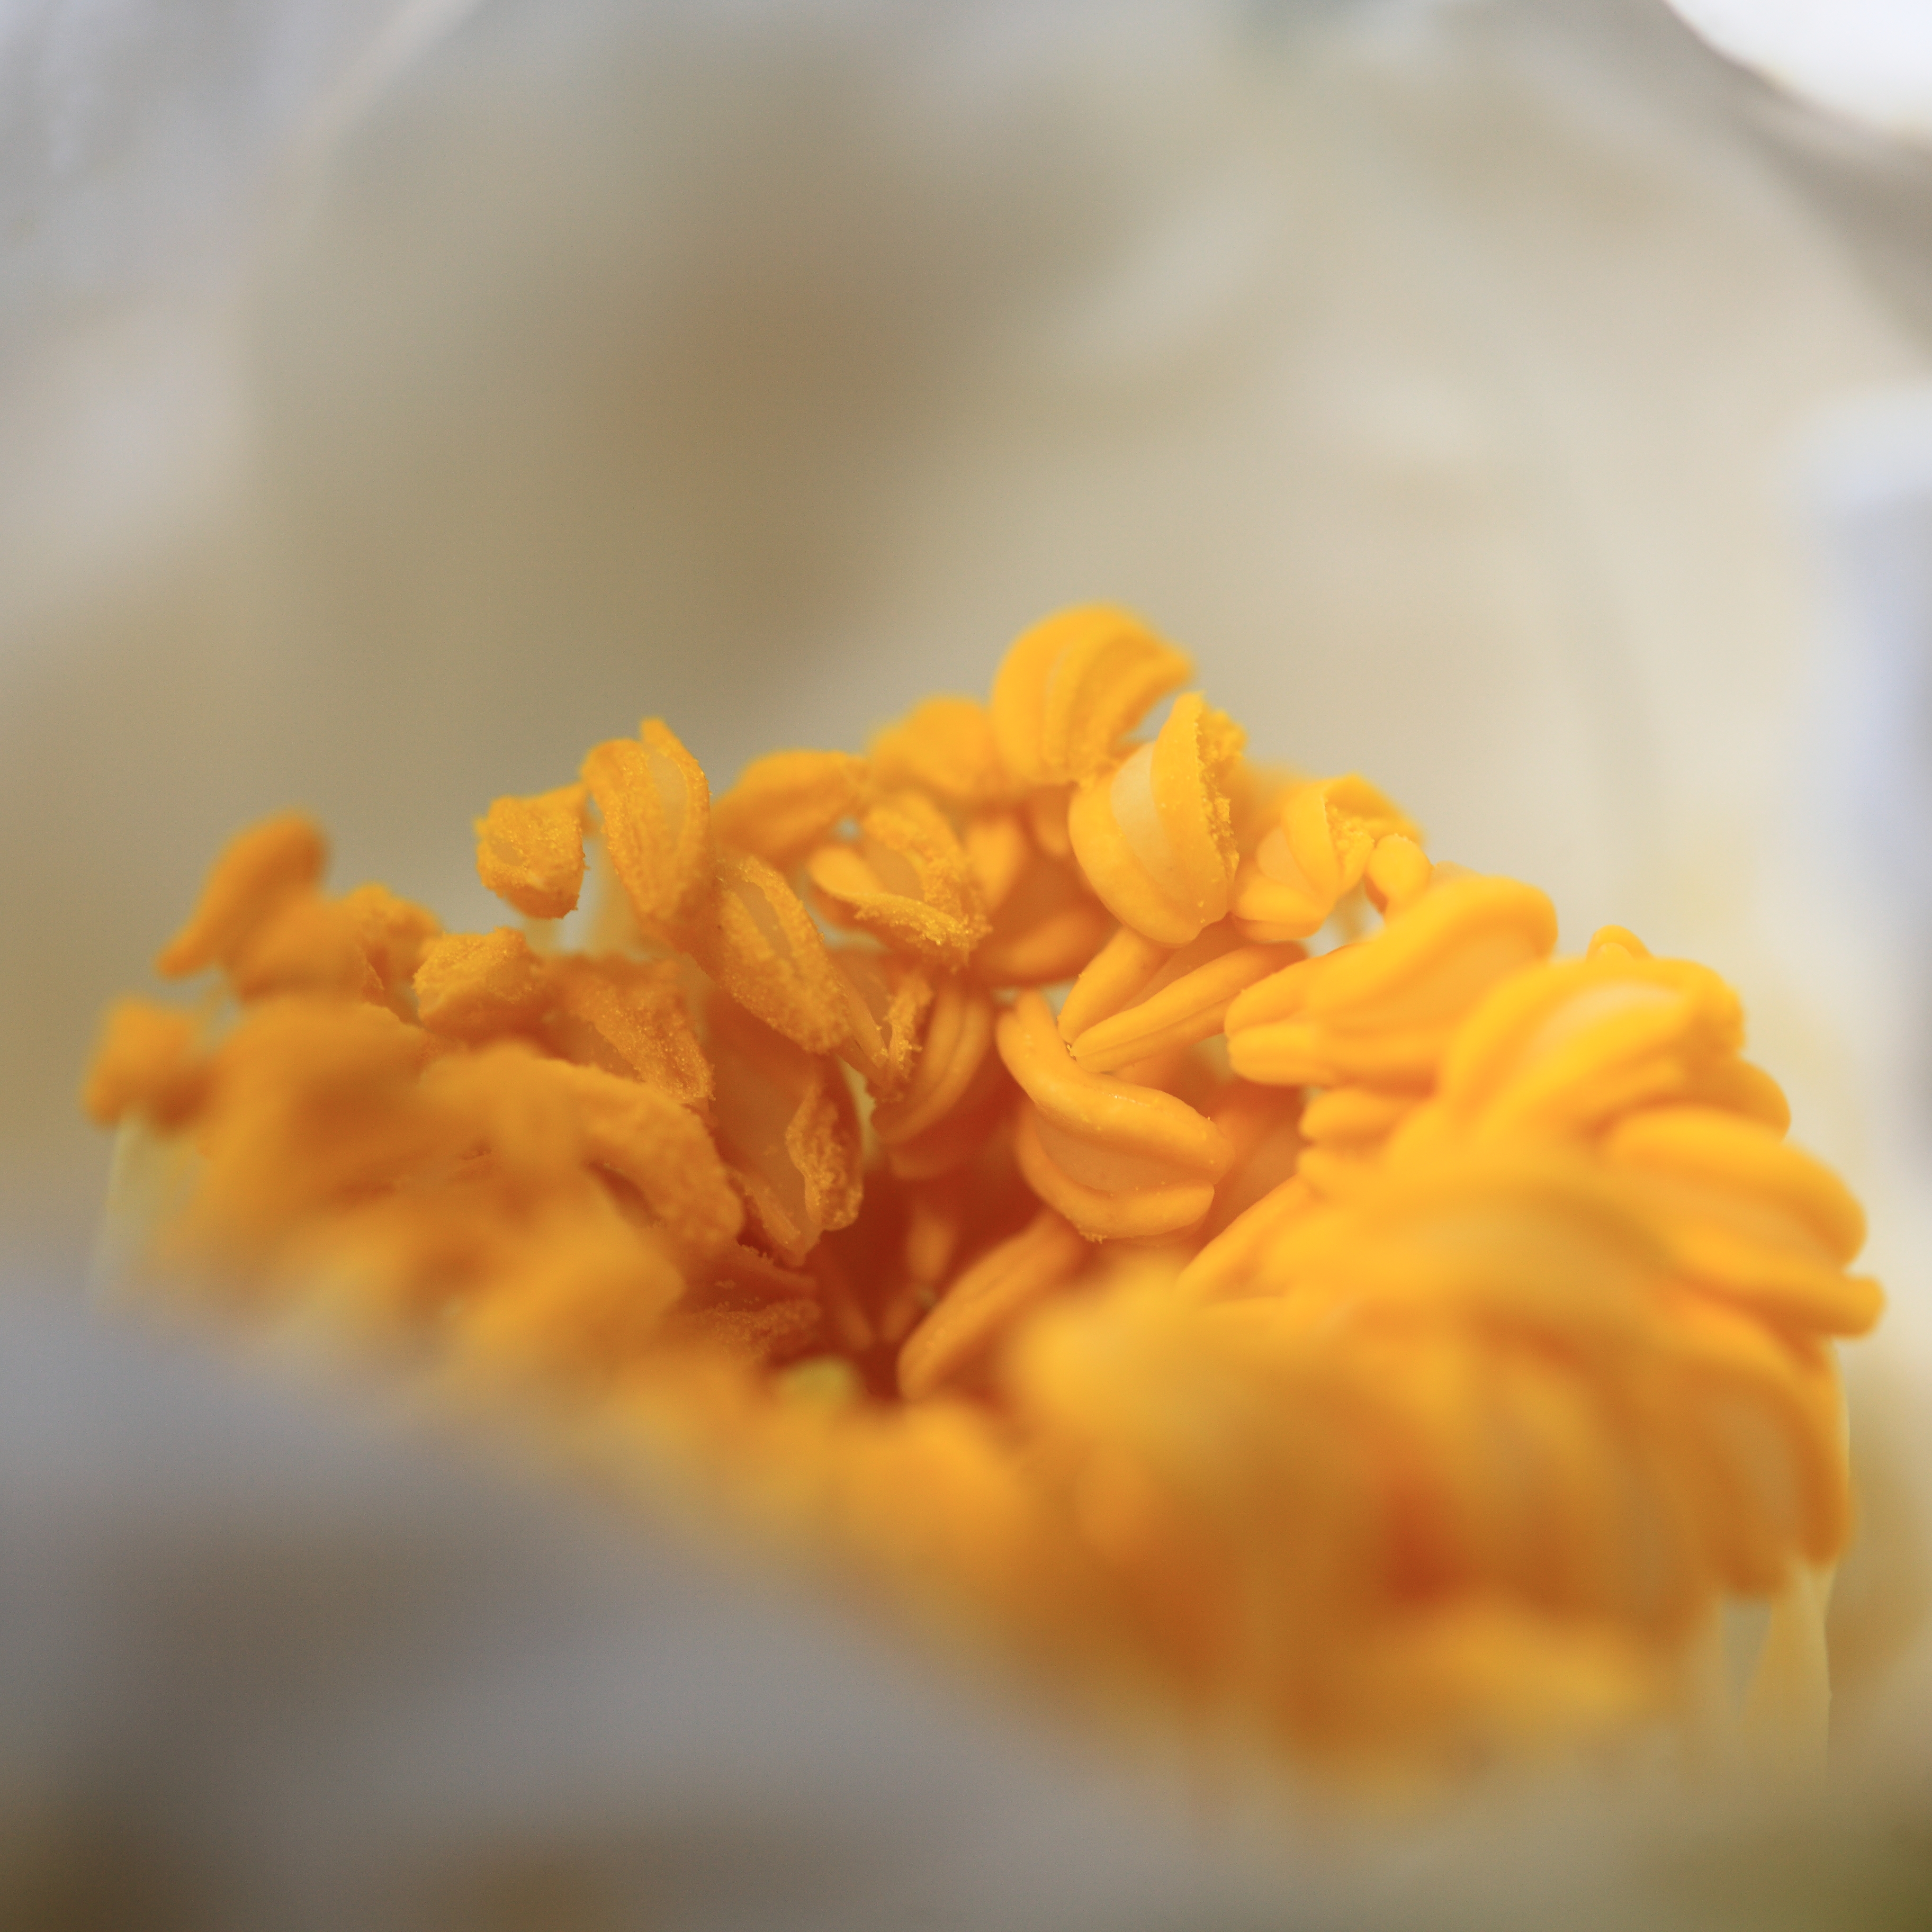
plant, flower, petal, dish, food, high, produce, yellow, close up, 5d, hires, markii, hi, res, resolution, camellia, macro photography, flowering plant, land plant, canonef100mmf28lmacroisusm